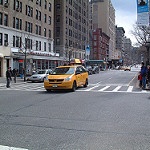
Label: street